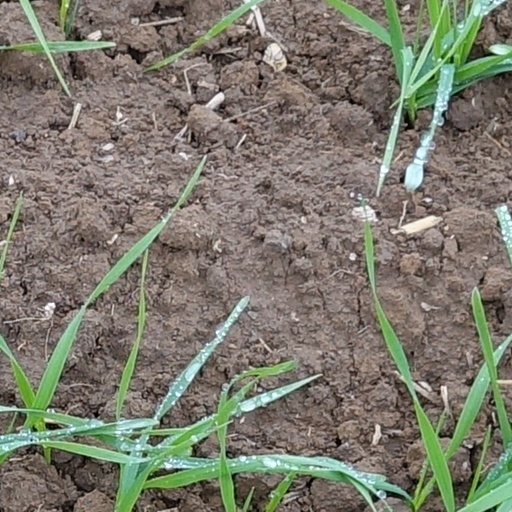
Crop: wheat